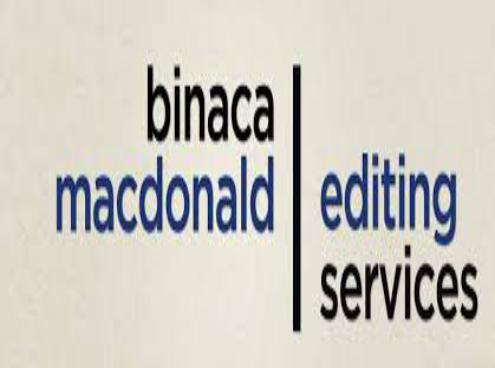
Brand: binaca
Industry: Necessities